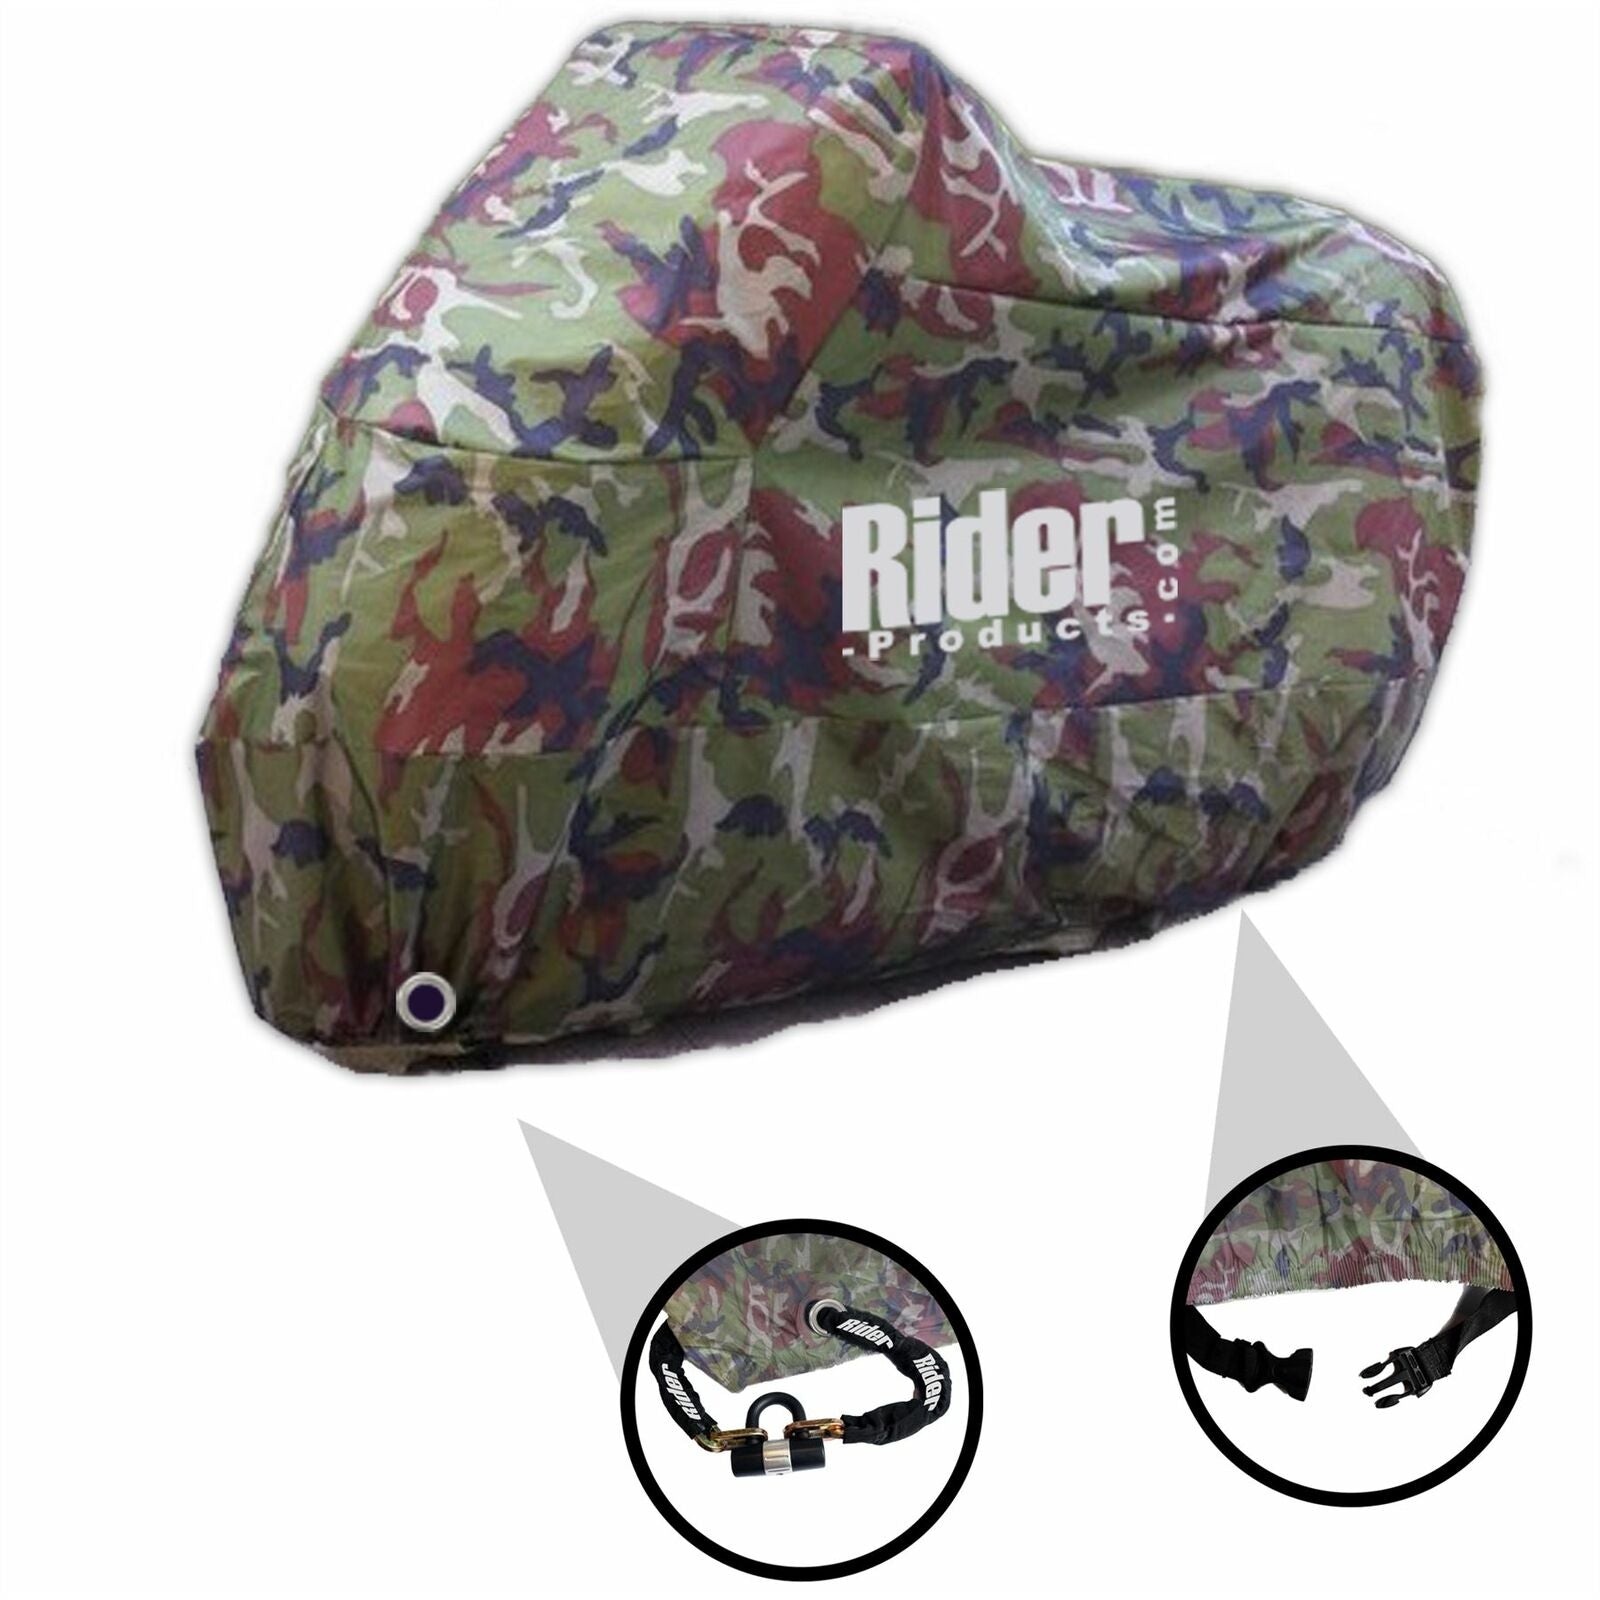
Yamaha Xvs650 Dragstar Classic Rider Products RP300 Small Waterproof Motorcycle Motorbike Outdoor Cover Camouflage
Rider Products Waterproof Universal Motorcycle Cover Provides protection from rain, snow, frost, sun, dust, dirt, tree sap, bird droppings and other pollutants. Essential product for all motorcycle owners as it protects your bike from all weather damage which will prolong the life and value of your motorcycle. Please check the size of your motorcycle against the dimensions given as some models may vary. This is a universal aftermarket cover. Please note this cover will not fit to the bottom of your tyres if you have high wing mirrors or high screen. Please do not buy if you have panniers or Top Box fitted on your Motorbike. • Size: Small - 200cm Length x 90cm Front width x 100cm Front Height • Double-stitched polyester for strength and durability • Elasticated bottom hem allows a snug fit • Heat resistant to 150C • Features a buckle strap at the bottom rear of the cover, to secure the cover underneath at the rear wheel. • Built in front metal eyelets for attaching a security chain lock through front wheel (lock sold separately) • Complete with storage bag to store away compactly when not in use Please check the size of your motorcycle against the dimensions given as some models may vary. This is a universal aftermarket cover. If you are unsure if these will fit your motorcycle please contact us.
Brand: Rider Products
Category: Vehicles & Parts > Vehicle Parts & Accessories > Vehicle Maintenance, Care & Decor > Vehicle Covers > Vehicle Storage Covers > Motorcycle Storage Covers